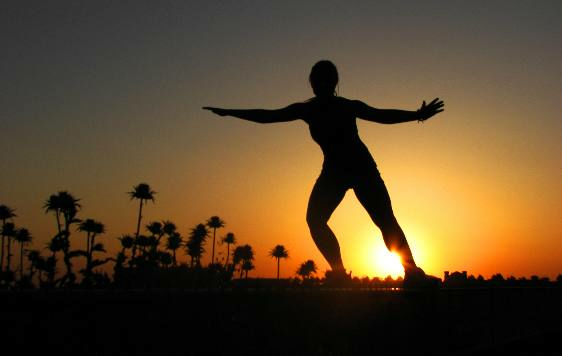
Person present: Yes